Kitakurihama Station

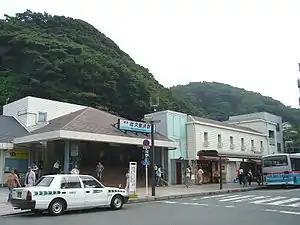
Kitakurihama Station

is a passenger railway station located in the city of Yokosuka, Kanagawa Prefecture, Japan, operated by the private railway company Keikyū.